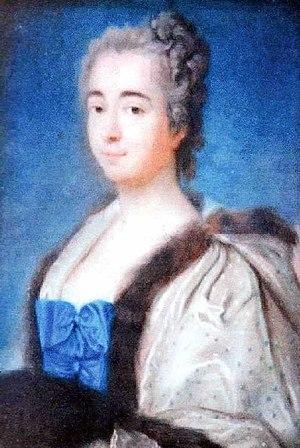
Suzanne Gomperz, épouse Homberg
La famille Homberg est une famille juive originaire de Mayence, établie au Havre au début du XVIIIᵉ siècle, naturalisée française en 1775 et convertie au catholicisme en 1785.